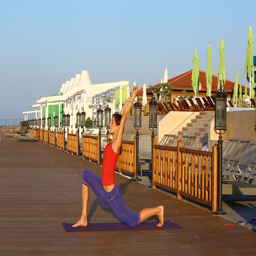
pretty woman doing yoga on the beach .